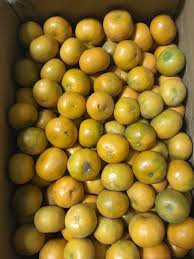
Label: Orange